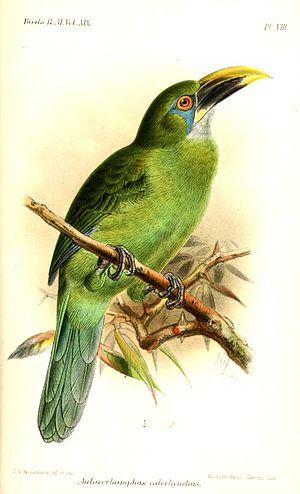
Le Toucanet à bec jaune est une sous-espèce du Toucanet à bec sillonné.